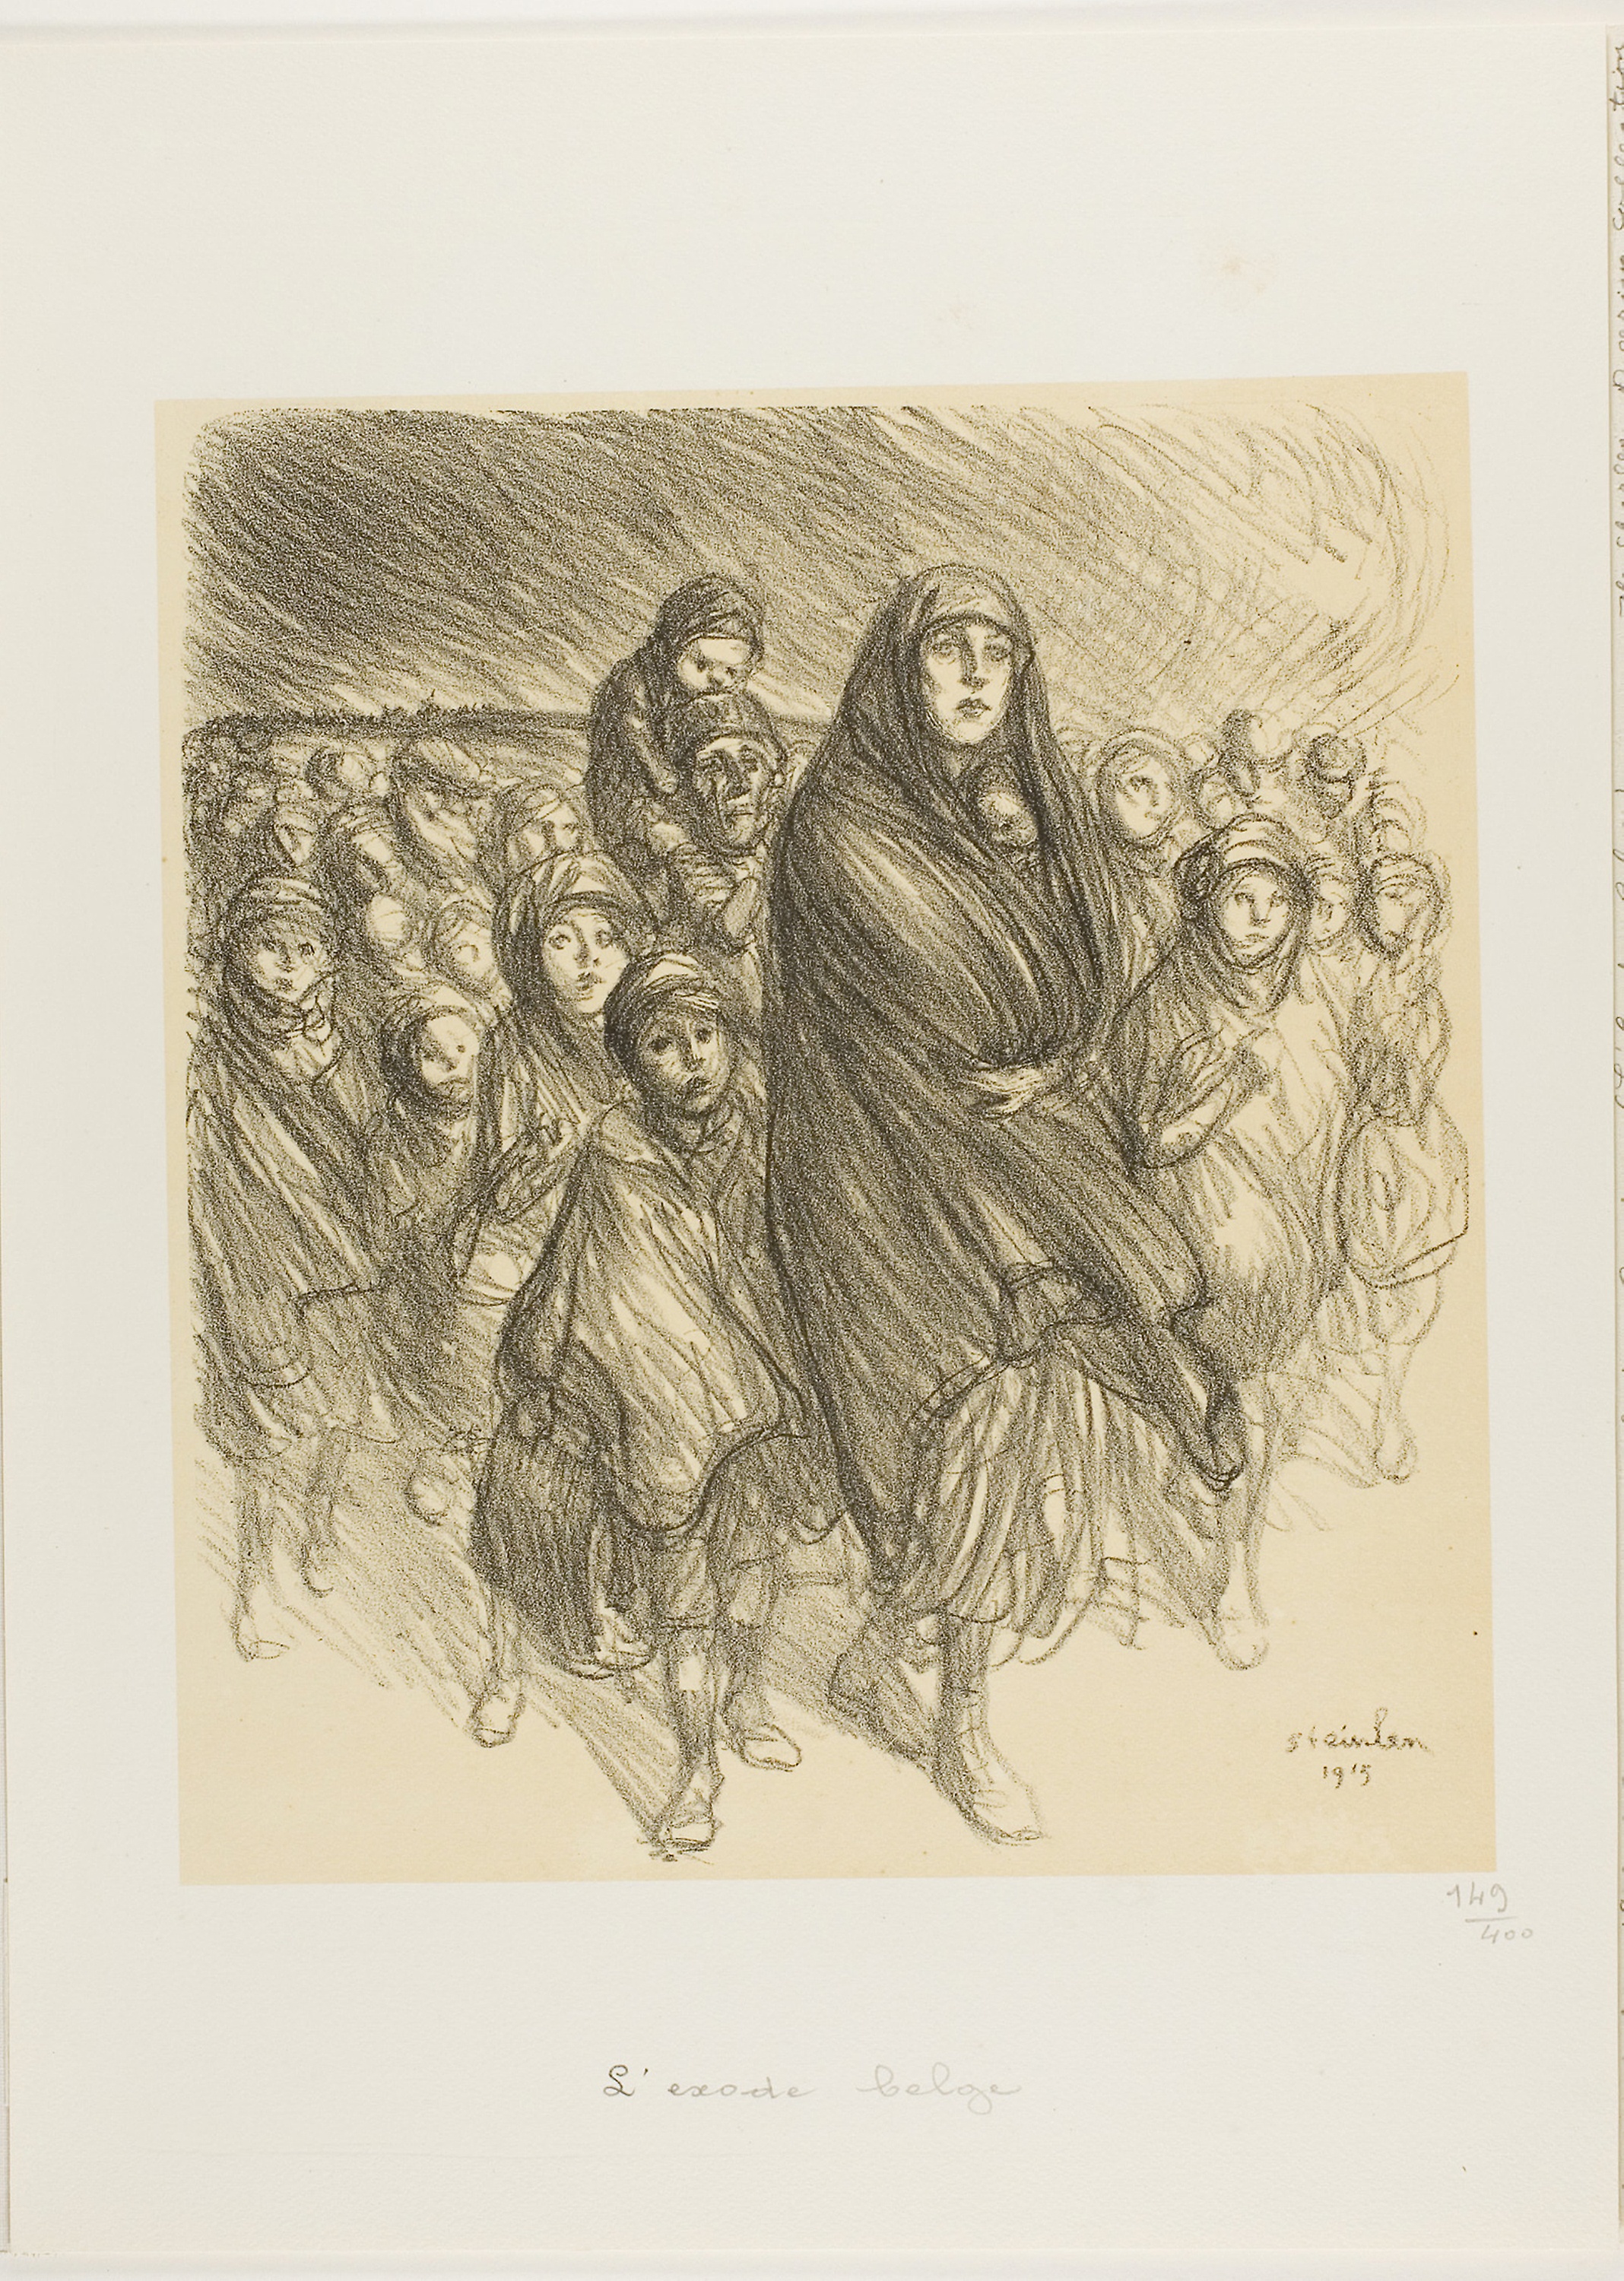
art, text, drawing, sketch, illustration, artwork, figure drawing, costume design, visual arts, font, paper, portrait